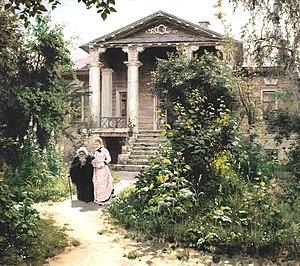
Étang envahi par les herbes est un tableau paysager du peintre russe Vassili Polenov, achevé en 1879. Il appartient aux collections de la Galerie Tretiakov et y est classé à l'inventaire sous le nᵒ 10460. Ses dimensions sont de 80 × 124,7 cm. La vue de la nature représentée sur la toile synthétise les différentes impressions ressenties par le peintre. Plusieurs études pour ce tableau ont été réalisées par Polenov en 1877, alors qu'il rendait visite à ses parents dans le village de Pétrouchki près de Kiev. Son travail sur la toile a été achevé au début de l'année 1879, à Moscou.